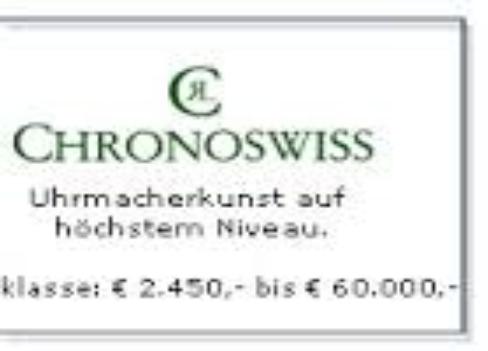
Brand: Chronoswiss-2
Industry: Electronic